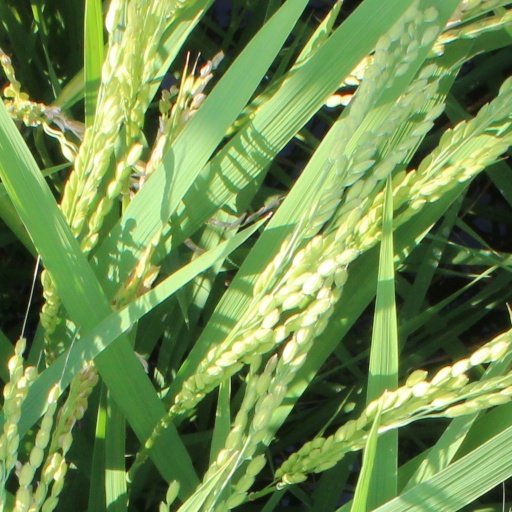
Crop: rice